Tuareg people

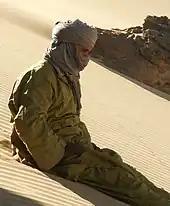
A Tuareg from Algeria

The Tuareg traditionally adhered to the Berber mythology. Archaeological excavations of prehistoric tombs in the Maghreb have yielded skeletal remains that were painted with ochre. Although this ritual practice was known to the Iberomaurusians, the custom seems instead to have been primarily derived from the ensuing Capsian culture. Megalithic tombs, such as the jedar sepulchres, were erected for religious and funerary practices. In 1926, one such tomb was discovered south of Casablanca. The monument was engraved with funerary inscriptions in the ancient Libyco-Berber writing script known as Tifinagh, which the Tuareg still use.